School choice

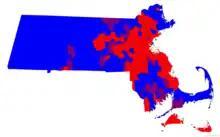
The Commonwealth of Massachusetts allows the school committees of public school districts to have open enrollment policies. Towns in Massachusetts represented by the "School Choice Receiving District Status" (open enrollment status) of their public high school district for the 2016–2017 academic year. Towns represented in blue have school districts with an open enrollment policy for kindergarten through high school. Towns represented in purple have school districts with open enrollment only for specific grades. Towns represented in red have school districts with a closed enrollment policy.

Intra-district open enrollment programs allow school choice within a district, while inter-district open enrollment allows families to choose schools outside the district.